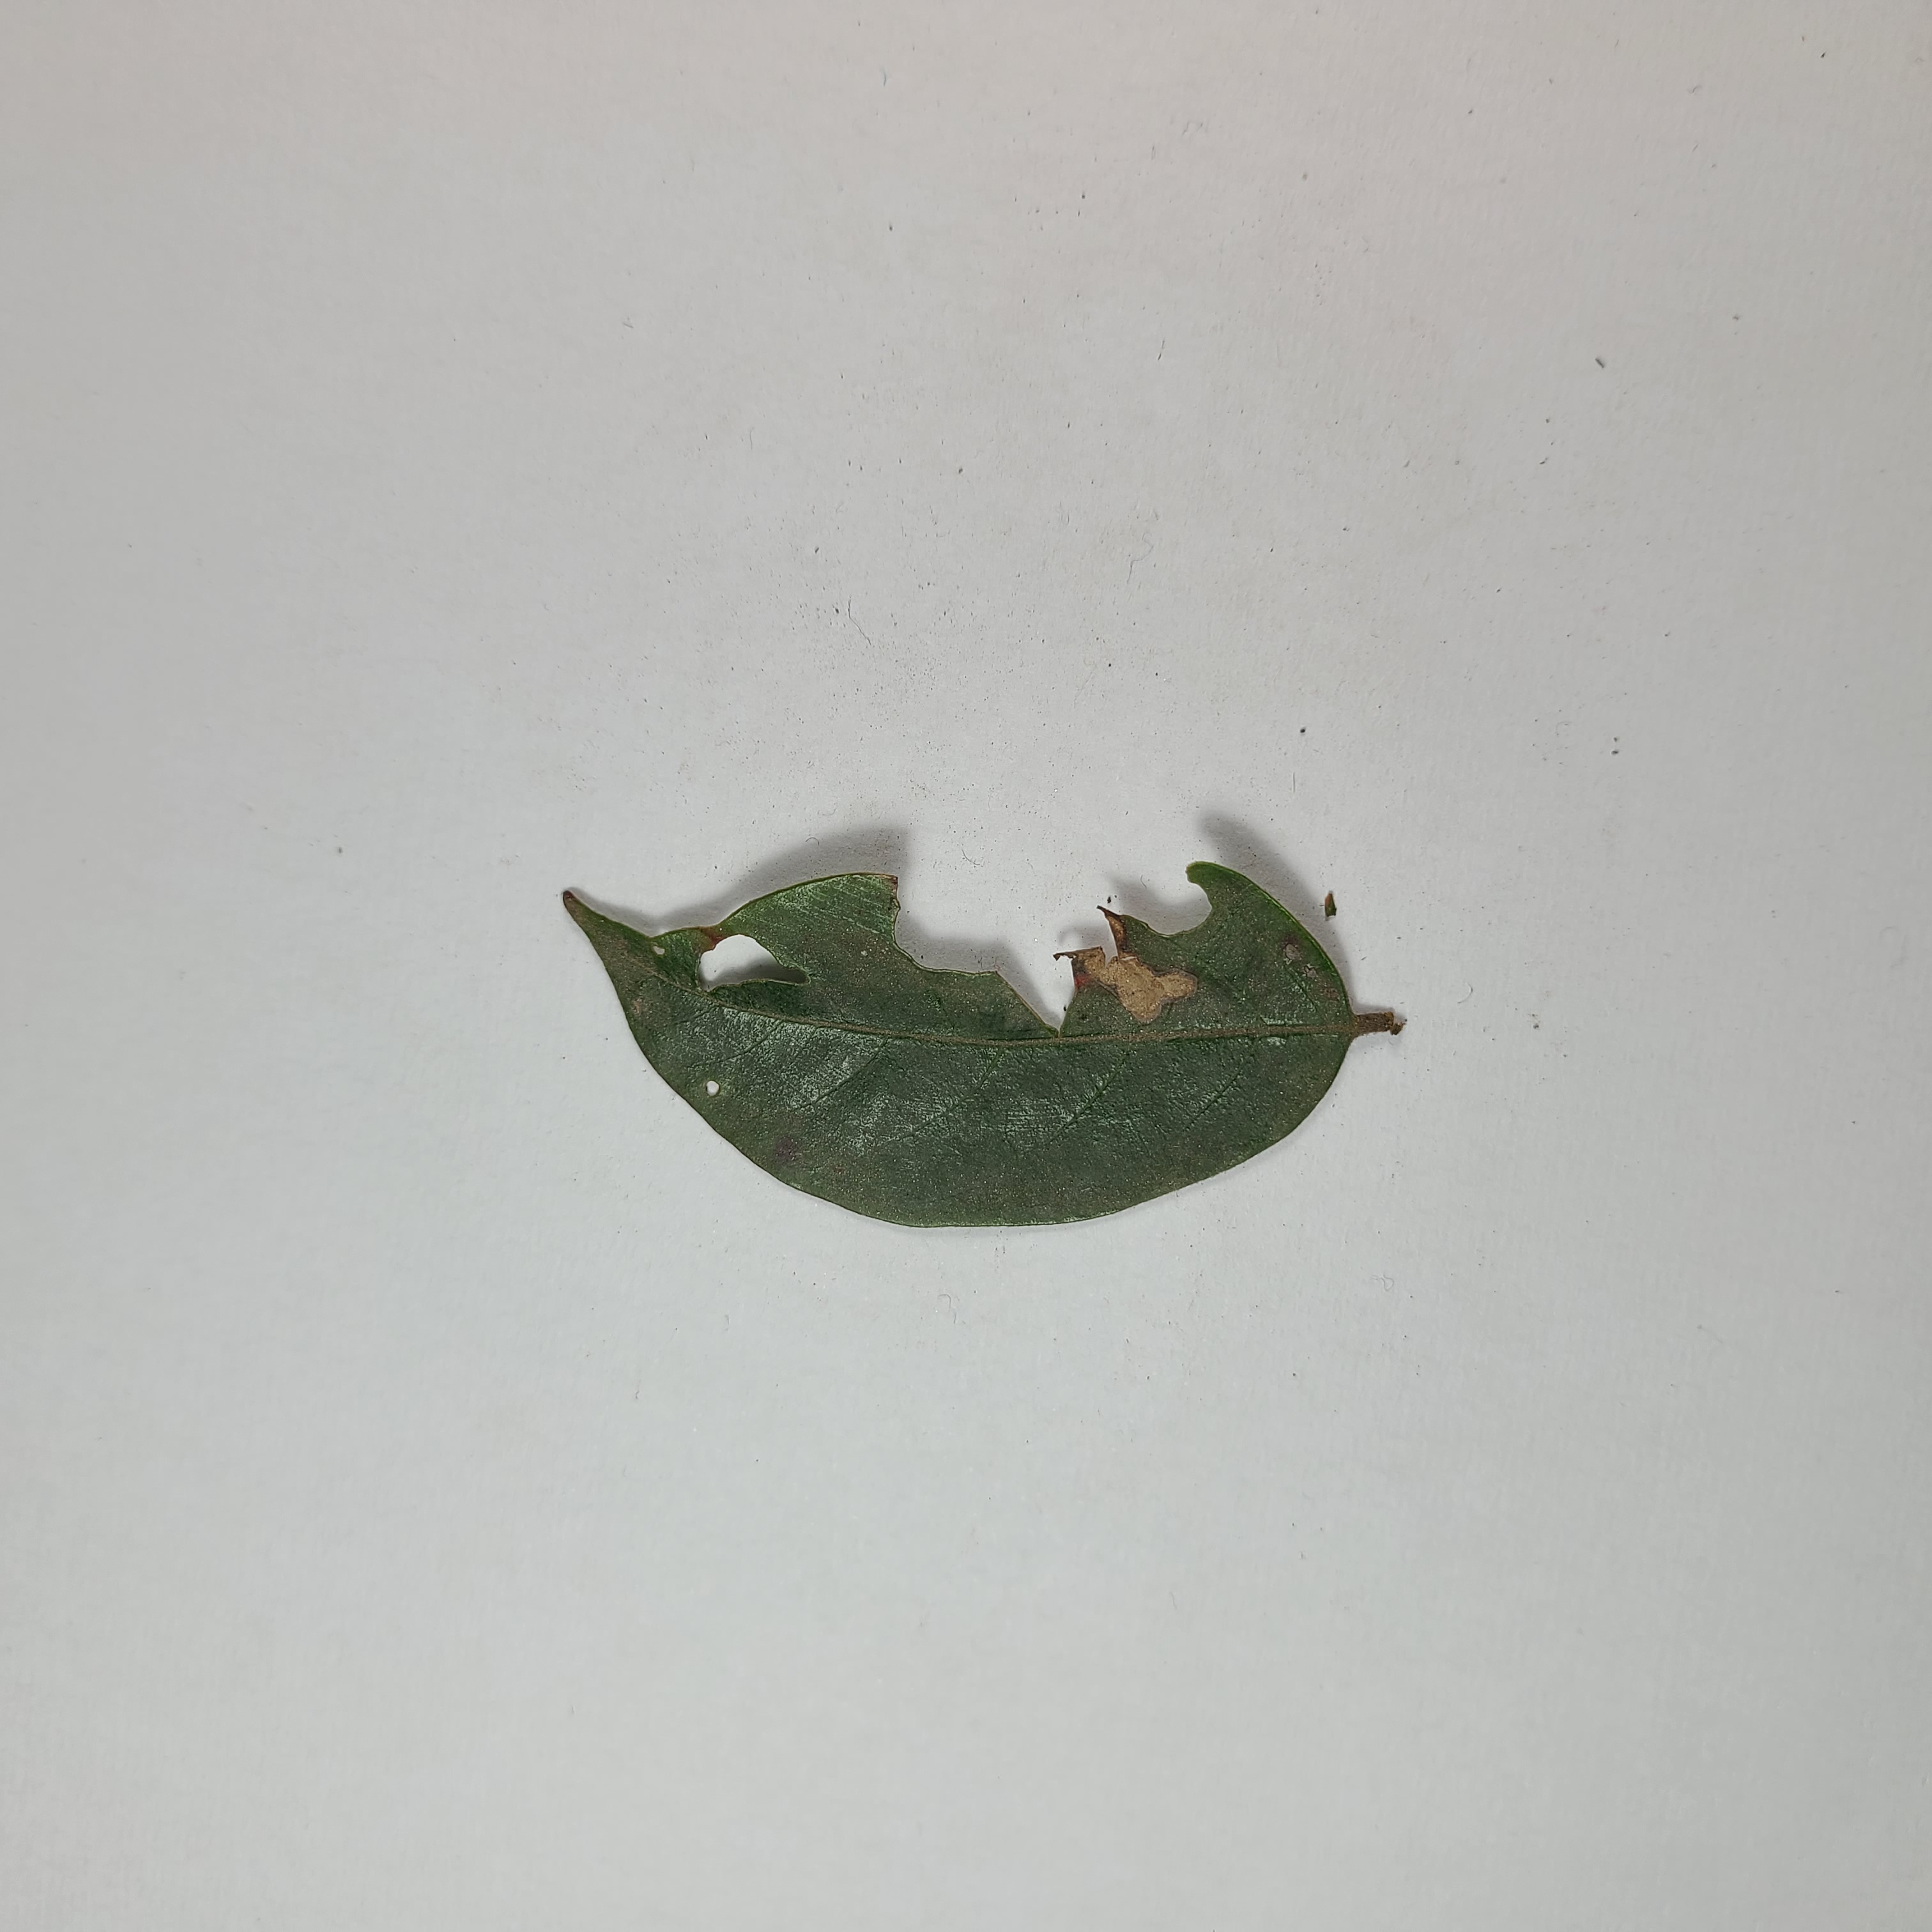
Label: Insect Hole leaves